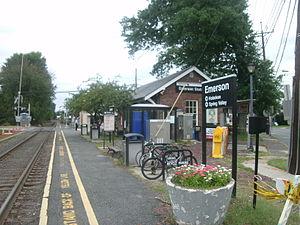
Emerson est un borough situé dans le comté de Bergen dans l'État du New Jersey. En 2010, sa population est de 7 401 habitants.